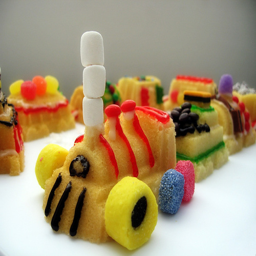
A long train made out of cake and candy parts
Desert made in the shape of a toy train.
A white table holding a cake fashioned to look like a train.
A cake shaped like a train looks good enough to eat.
A cake is decorated with candy and looks like a train.